Anyu Angelov

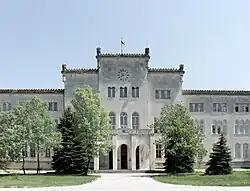
The Rakovski Defence and Staff College in Sofia

Angelov started his career as Commander of an autonomous platoon, and was later appointed Department Deputy Chief at the Land Forces Air Defense Command, Chief of Staff and Brigade Commander. From 1987 to 1990 he was Land Forces Air Defense Chief of Staff, and from 1990 to 1992 he served as Land Forces Air Defense Commander in Chief. Until 1994 Angelov was Deputy Commander in Chief of the Bulgarian Land Forces, and from December 1994 to September 1997 he was Deputy Chief of the General Staff of the Bulgarian Armed Forces. From November 1997 to August 2000, Angelov was Defense Attaché of the Republic of Bulgaria to the United Kingdom of Great Britain and Northern Ireland. Later on, until February 2002, he was Commandant of the Rakovski Defence and Staff College. For a short period of time in 2002, he was also Director for Defense Planning at the Ministry of Defence. On 27 January, he officially became Bulgaria's Minister of Defense